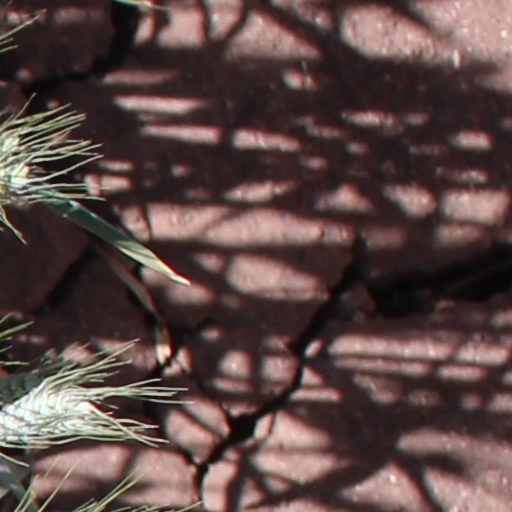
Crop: wheat